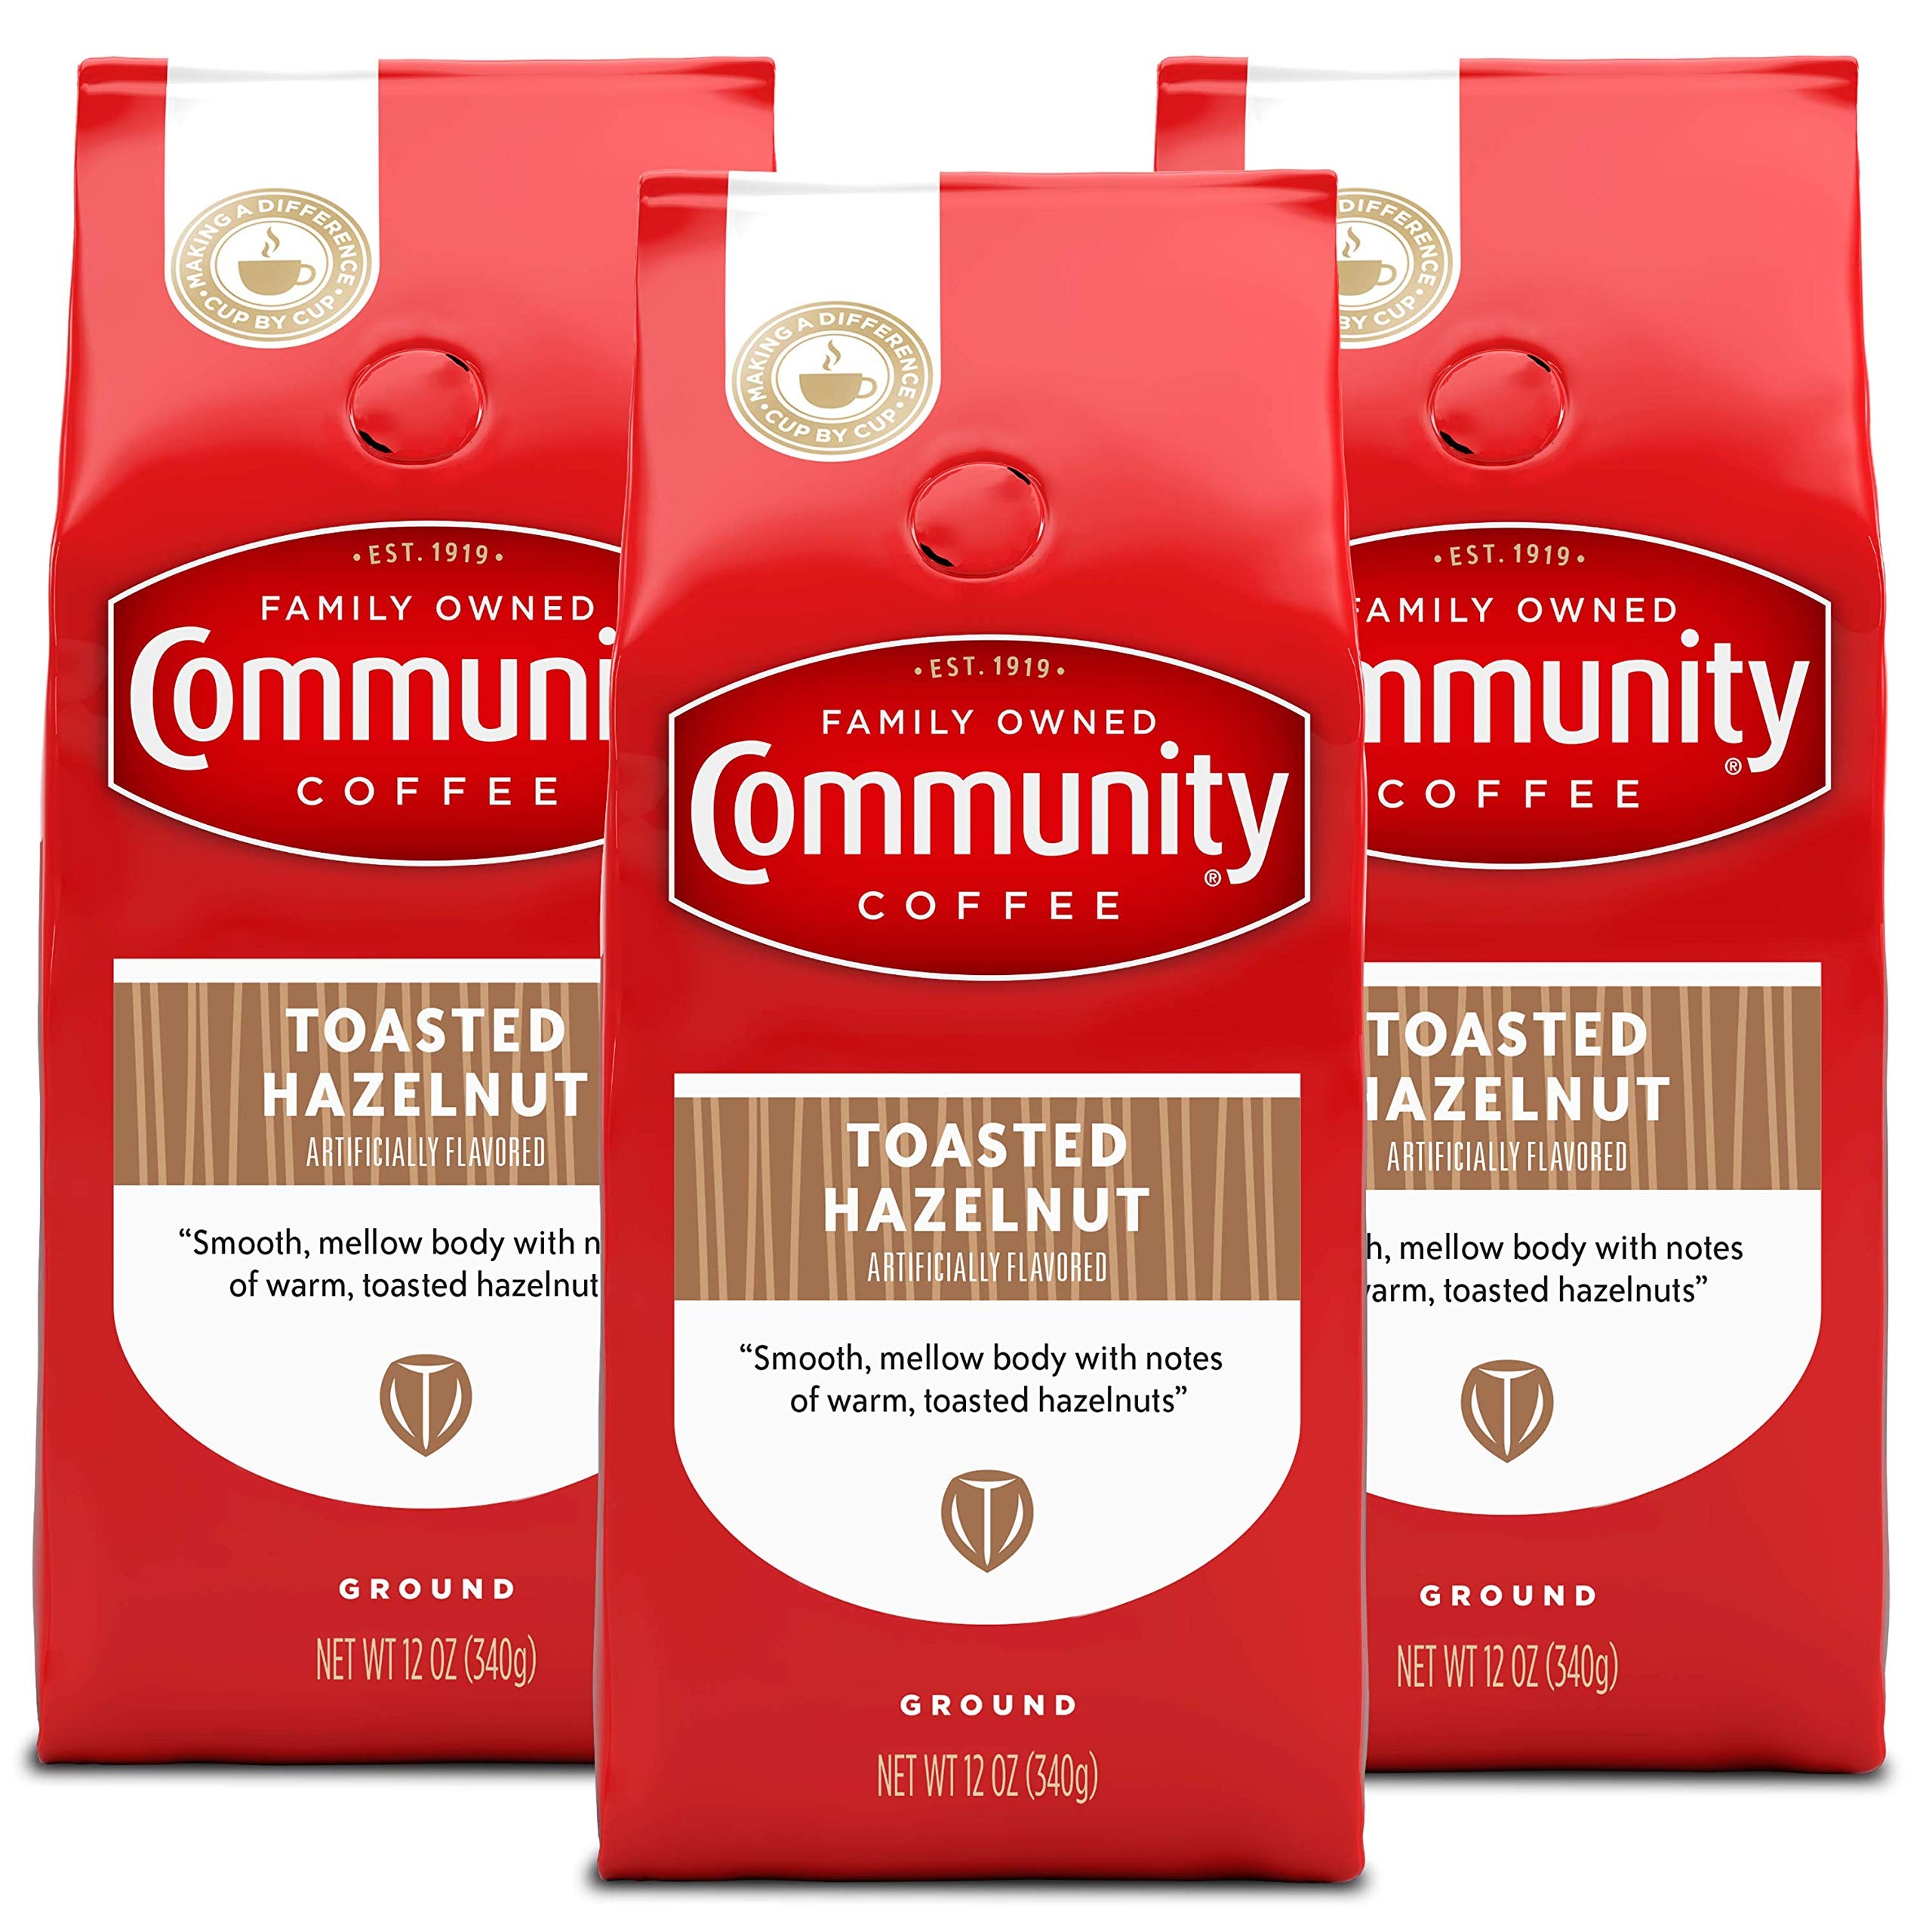
Item Name: Community Coffee Toasted Hazelnut Flavored 36 Ounce, Medium Roast Ground Coffee, 12 Ounce Bag (Pack of 3)
Bullet Point 1: HAZELNUT FLAVORED COFFEE: Enjoy the rich, smooth flavor of warm, toasted hazelnuts perfectly balanced with medium roasted coffee. It's sweet with medium full body and medium brightness
Bullet Point 2: GROUND BEANS: We take high quality 100% Arabica beans, roast and grind them to perfection. Our ground coffee is constantly watched, brewed and tasted by our experts for rich, flavorful coffee
Bullet Point 3: COMMUNITY IS EVERYTHING: From using responsibly-sourced coffee beans to programs that support military service members, local schools and more, Community Coffee gives back to our partners and local communities in every way we can
Bullet Point 4: HOW YOU LIKE IT: Ground to perfection to brew as drip coffee, pour over or for your French press. Plenty of options for every taste including hot, iced or cold brew coffee
Bullet Point 5: QUALITY ASSURED: All of our coffee beans go through a rigorous scoring system for body, balance, flavor and aroma. Only then can they be considered fit to bear the Community Coffee name
Value: 36.0
Unit: ounce

Price: 6.59